The Producers (TV series)

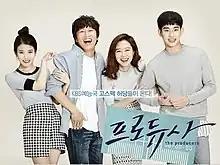
Promotional poster

The Producers is a 2015 South Korean comedy-drama television series written by Park Ji-eun, and directed by Seo Soo-min and Pyo Min-soo. It stars Cha Tae-hyun, Gong Hyo-jin, Kim Soo-hyun, and Lee Ji-eun. It aired on KBS2 from May 15 to June 20, 2015 every Friday and Saturday at 21:15 (KST) for 12 episodes.